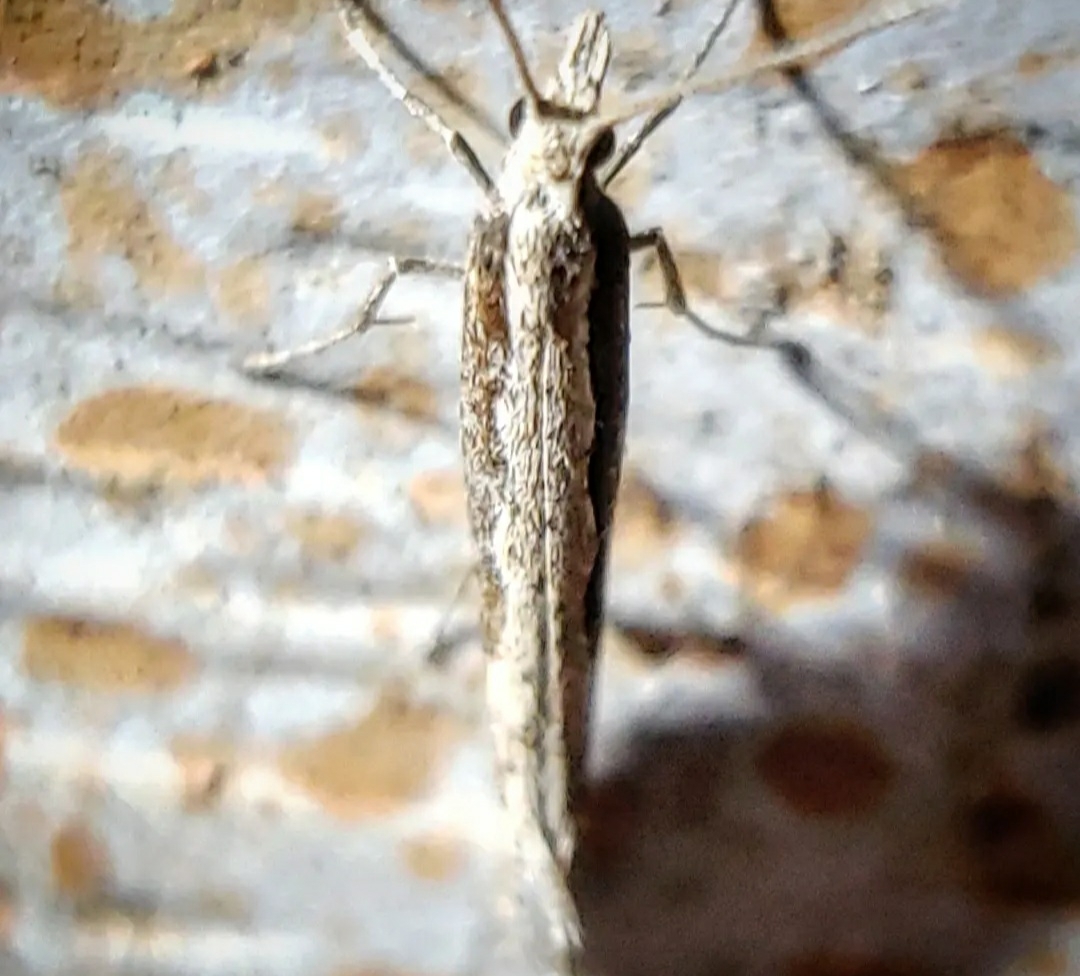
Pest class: diamondback_moth